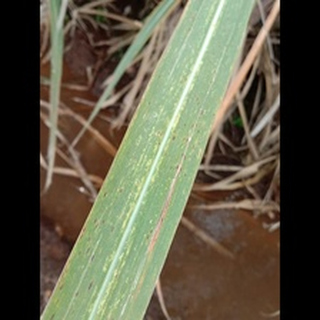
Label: sugarcane_rust